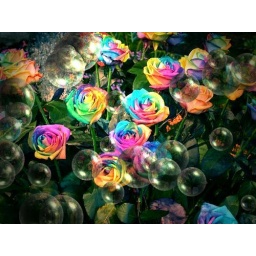
Made with colorful roses and bubbles as an over lay.